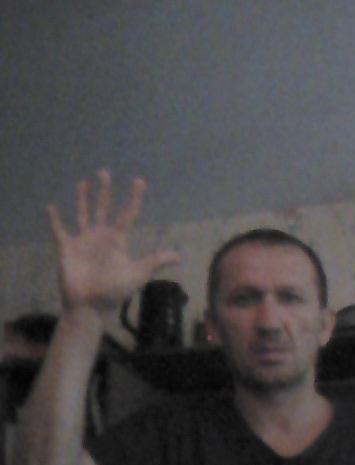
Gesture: palm